American popular music

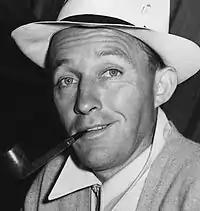
Bing Crosby is best known for his smooth baritone voice, relaxed singing style, and numerous hit recordings.

In the 1920s, the music performed by these artists was extremely popular with the public and was typically labeled as jazz. Today, however, this music is disparaged and labeled as "sweet music" by jazz purists. The music that people consider today as "jazz" tended to be played by minorities. In the 1920s and early 1930s, however, the majority of people listened to what we would call today "sweet music" and hardcore jazz was categorized as "hot music" or "race music."